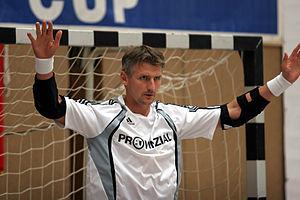
Peter Gentzel, né le 12 octobre 1968 à Göteborg, est un ancien joueur de handball suédois, évoluant au poste de gardien de but.